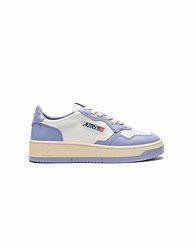
Brand: Autry
Model: Action Shoes 100